List of township-level divisions of Yunnan

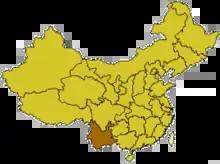
Location of Yunnan in China

This is a list of township-level divisions of the province of Yunnan, in the southwest of the People's Republic of China (PRC). After province, prefecture, and county-level divisions, township-level divisions constitute the formal fourth-level administrative divisions of the PRC. The types of townships in Yunnan include subdistricts, ethnic townships, and towns.